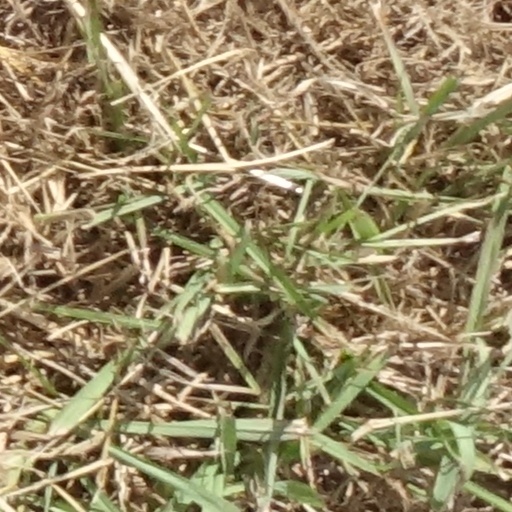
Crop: sorghum